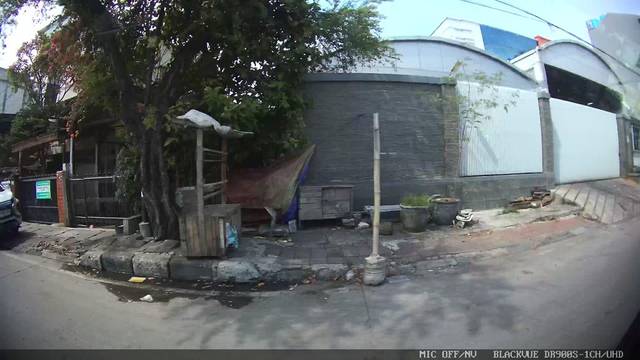
Region: Indonesia
Coordinates: -6.115, 106.89